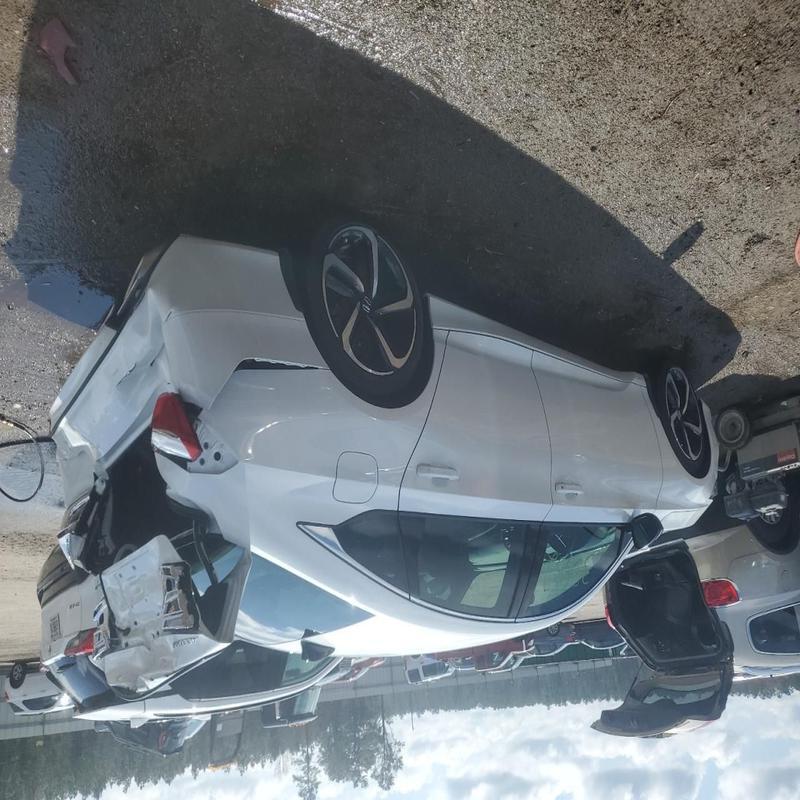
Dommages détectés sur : malle, feu arrière gauche, pare-choc arrière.
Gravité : majeur